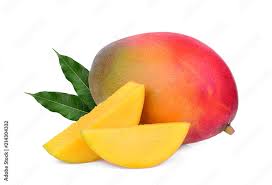
Label: Mango